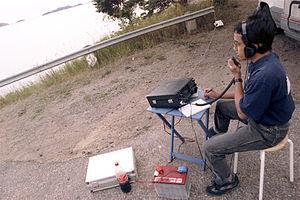
Le trafic QRP est un mode de communication radioamateur qui consiste à utiliser de faibles puissances d'émission tout en cherchant à augmenter la distance des liaisons. Le terme QRP provient du code Q international utilisé dans les radiocommunications et dans lequel « QRP » et « QRP ? » sont utilisés respectivement pour demander à un correspondant de réduire sa puissance ou pour lui demander : « dois-je réduire ma puissance ? ». Le contraire de QRP est QRO ou trafic à grande puissance.